Roche (crater)

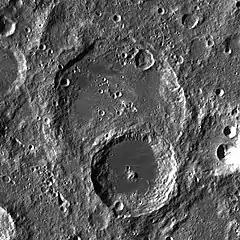
LRO WAC image, with Roche at center and Pauli at bottom

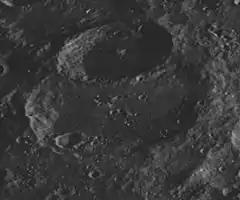
Oblique view from Lunar Orbiter 3, facing south, with Pauli at top and Roche at center

Roche is a large crater on the far side of the Moon from the Earth. The prominent crater Pauli lies across the southern rim of Roche, and the outer rampart of Pauli covers a portion of Roche's interior floor. To the north-northwest of Roche is the crater Eötvös, and just to the west-northwest lies Rosseland.